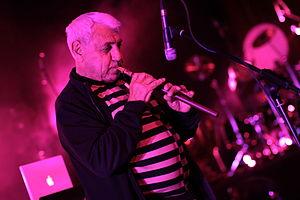
Djivan Gasparyan en octobre 2009 lors d'un concert avec Space
Djivan Gasparyan, né le 12 octobre 1928 à Solak en Arménie, est un compositeur et un musicien arménien ; il joue du duduk.